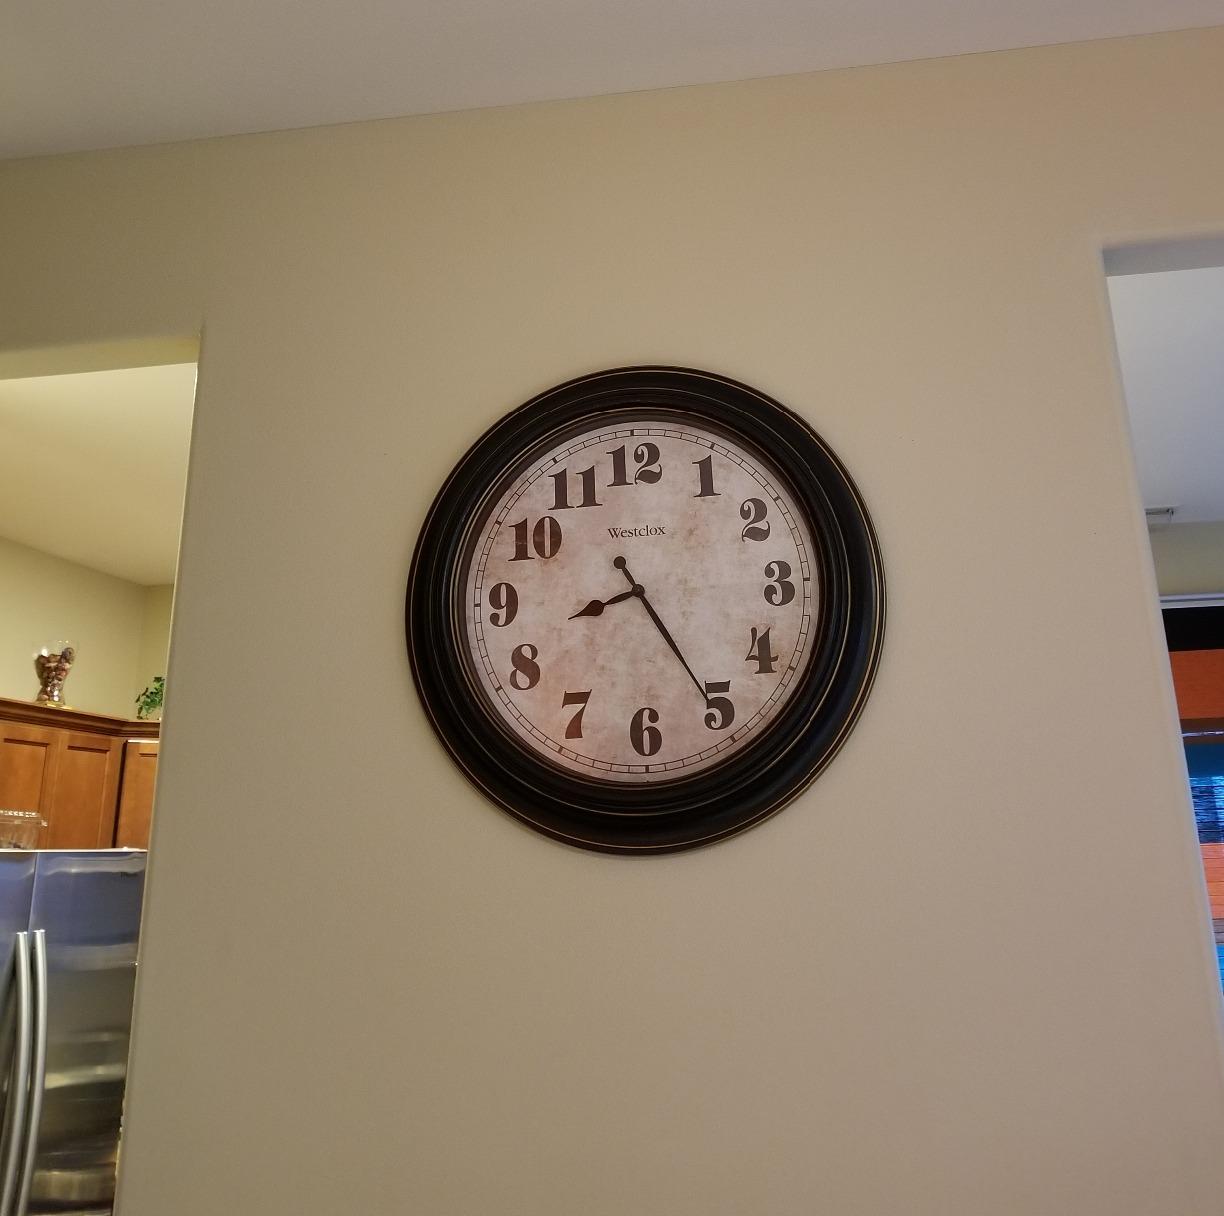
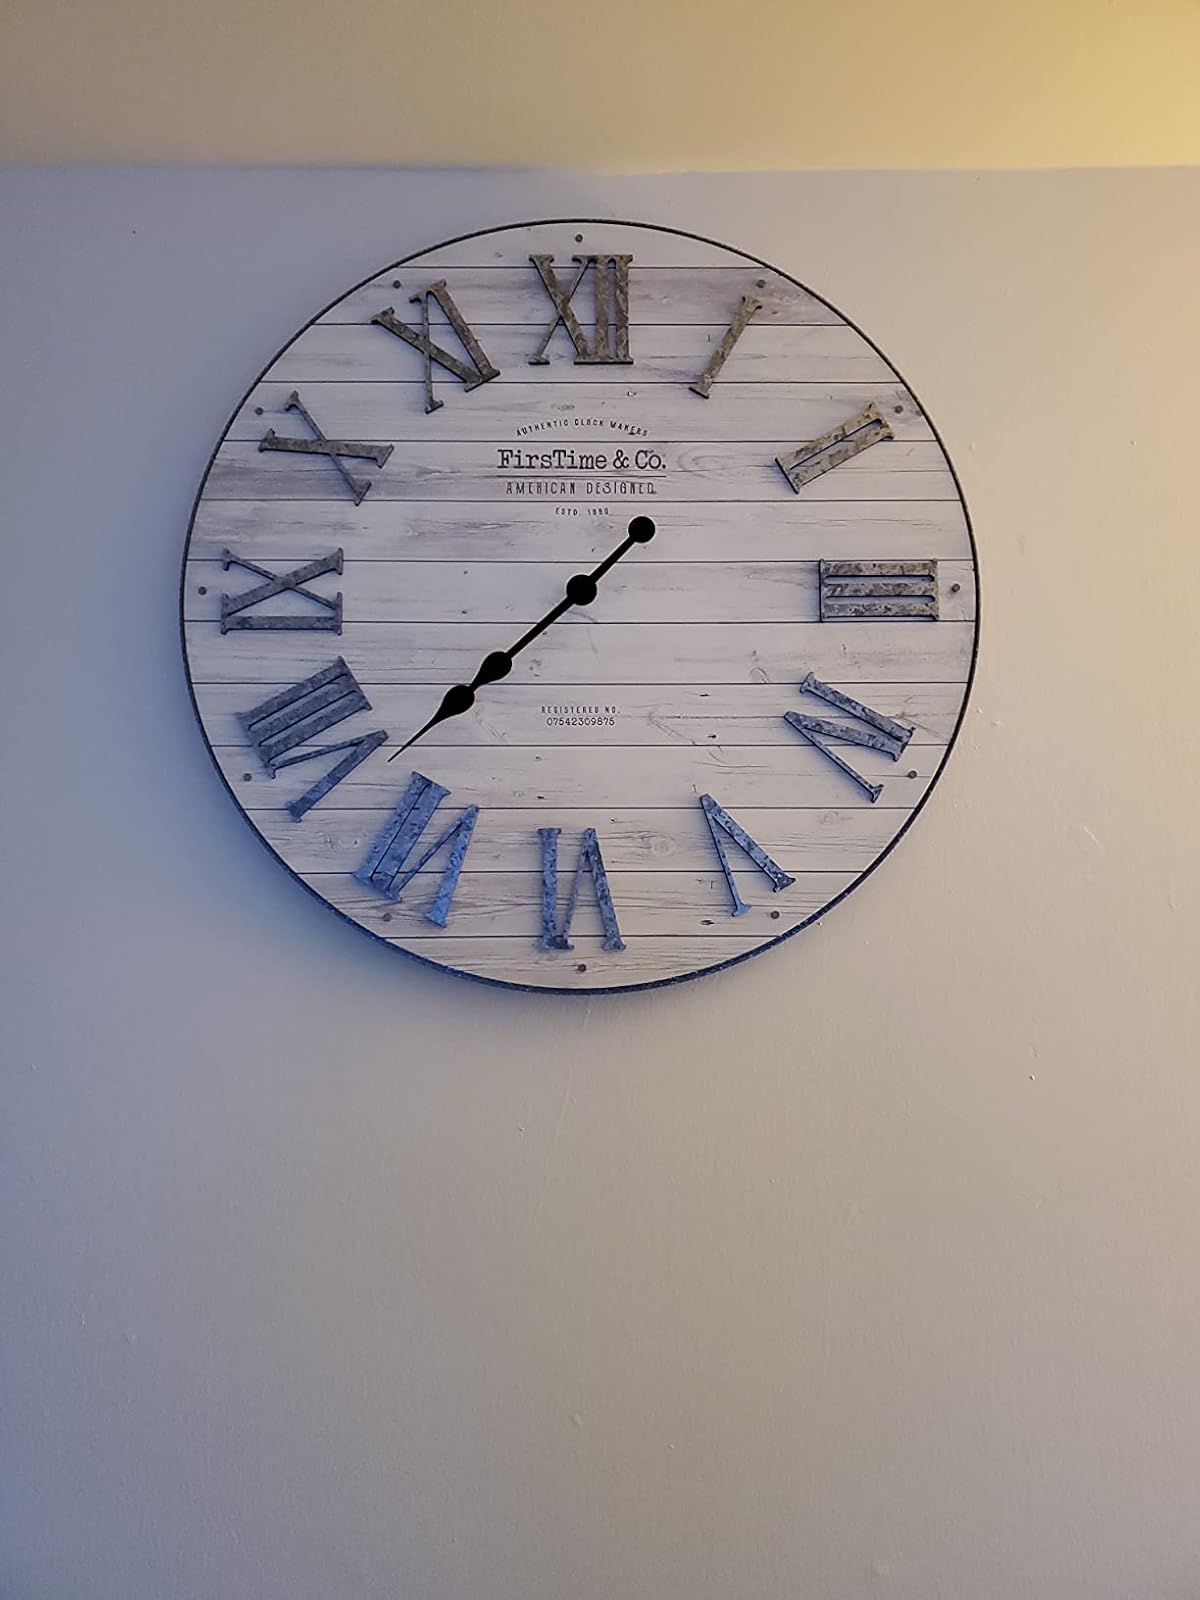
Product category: clock
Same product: no